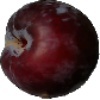
Label: Plum 1